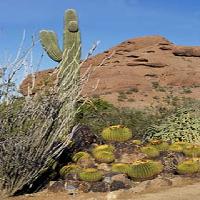
Weather: sun or clear